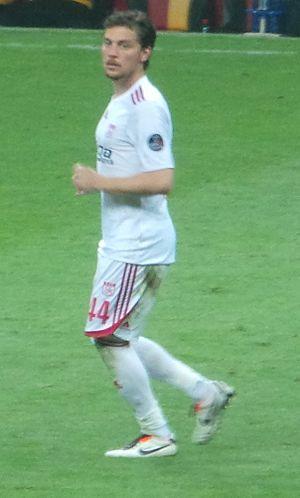
Erhan Güven est un footballeur turc né le 15 mai 1982 à Ankara en Turquie. Il joue au poste d'arrière latéral.